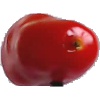
Label: Tomato 2